Minden, Queensland

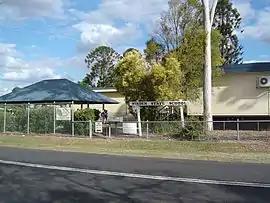
Minden State School, 2014

Minden is a rural town and locality in the Somerset Region, Queensland, Australia. The town is west of the state capital, Brisbane. In the , the locality of Minden had a population of 1,227 people.